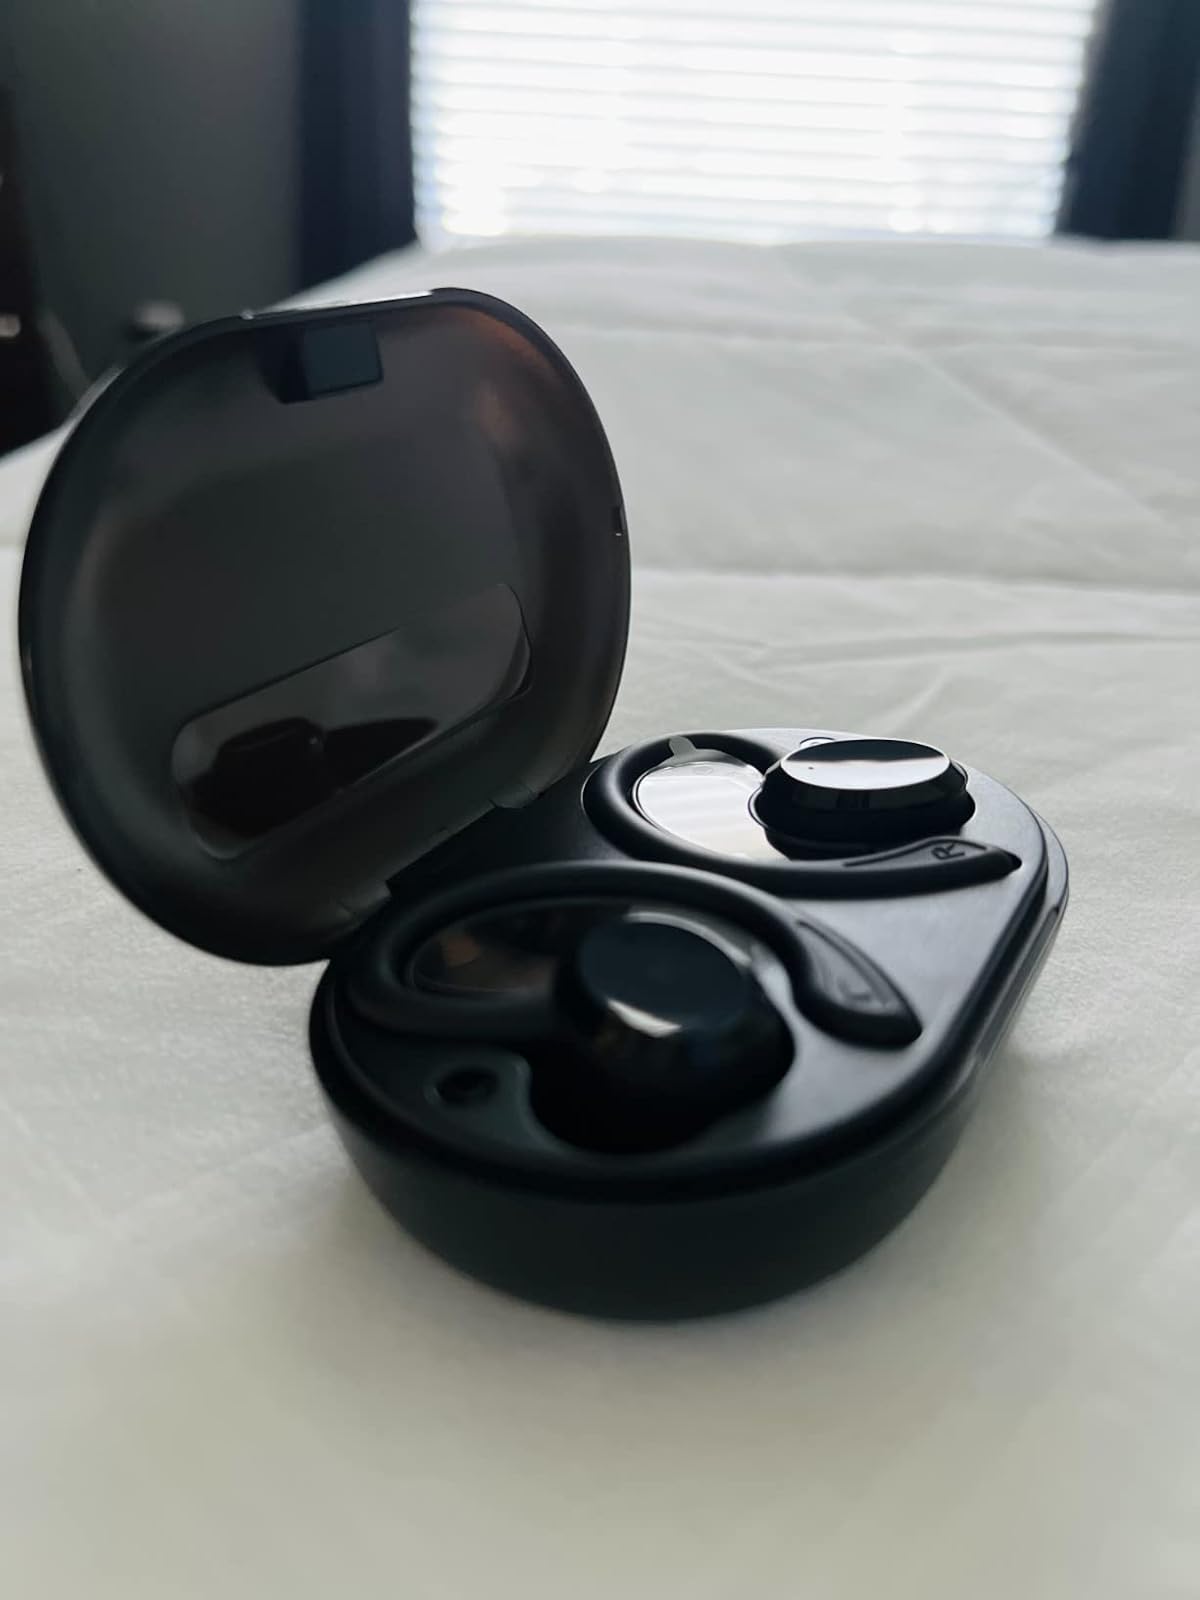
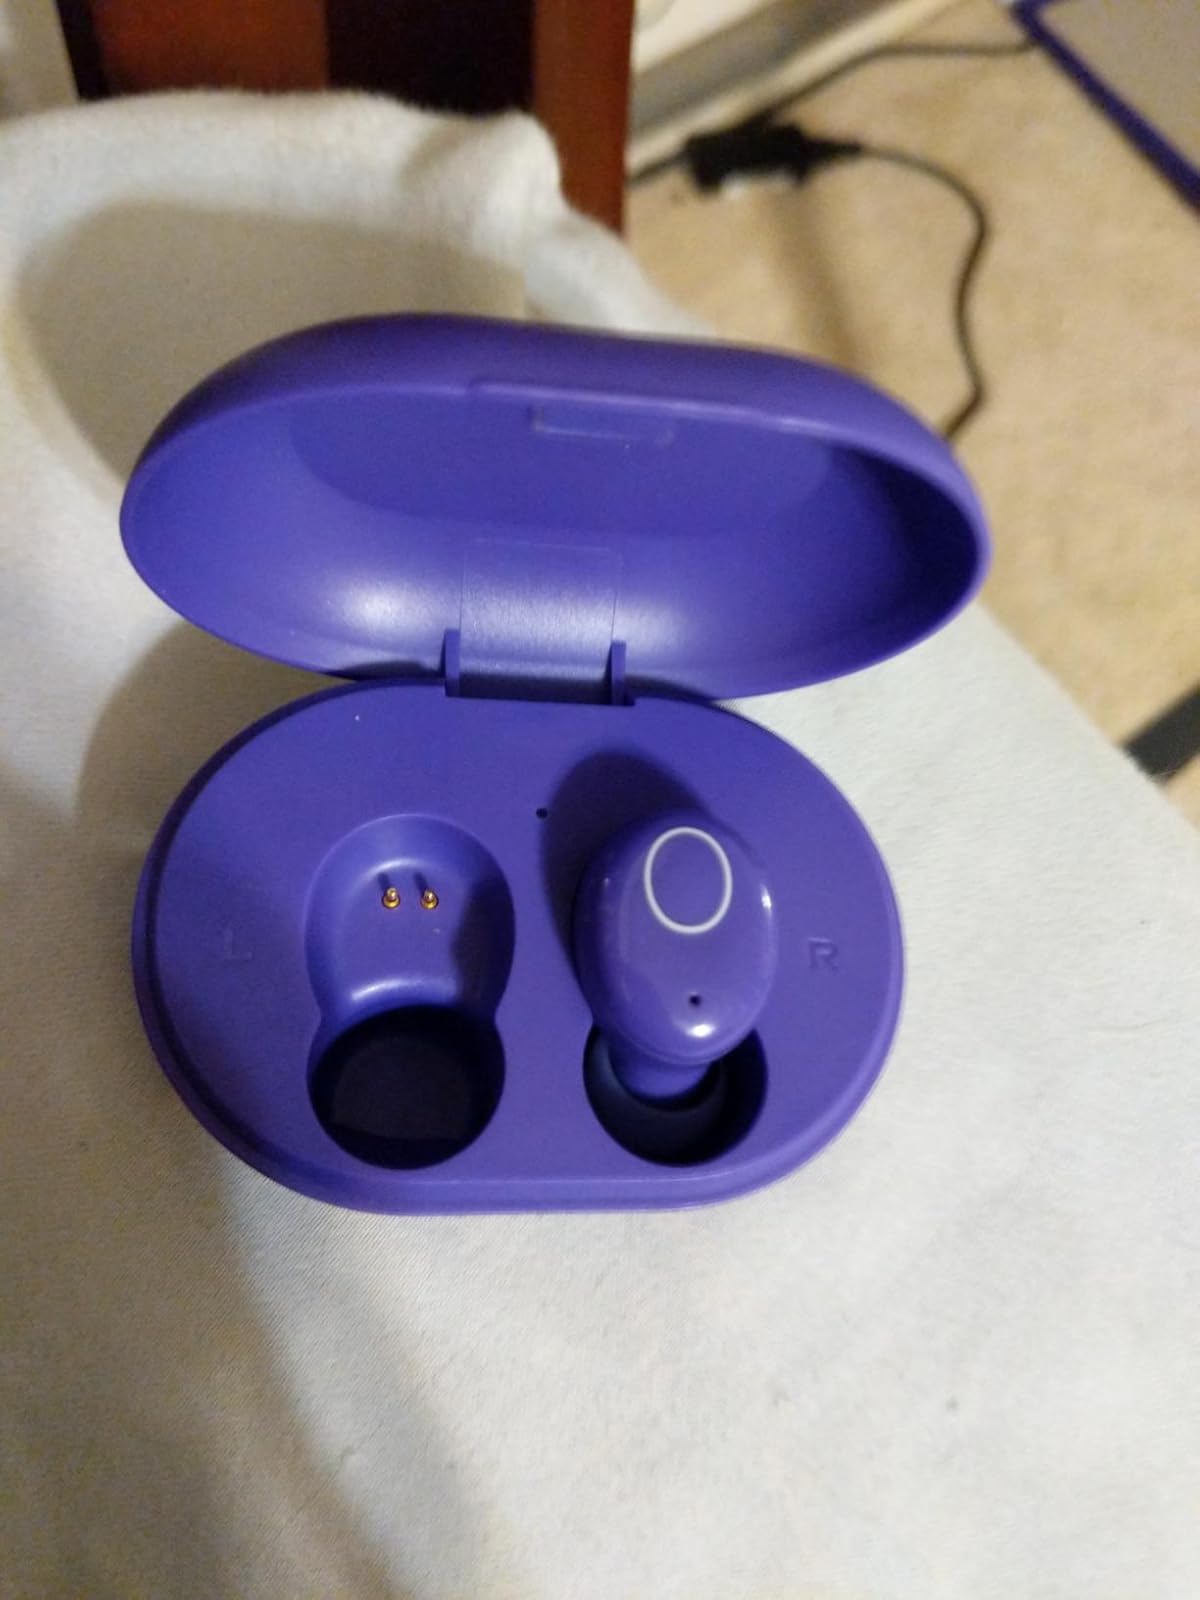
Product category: earbuds
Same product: no